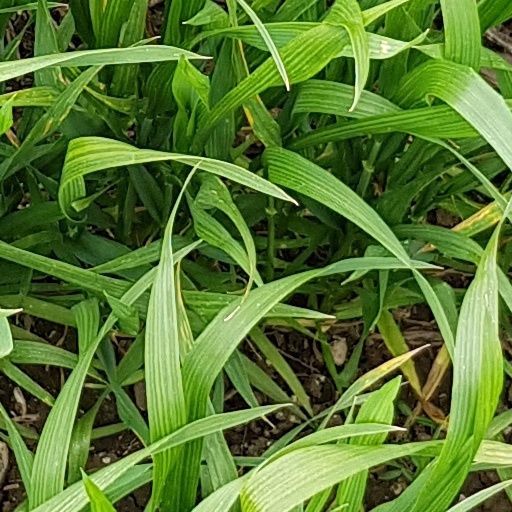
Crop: wheat